John Harper (actor)

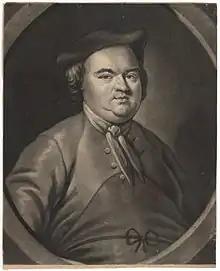
John Harper, 1739 engraving by Andrew Miller. He is in character as Jobson, the Cobbler in "The Devil to Pay, or the Wives Metamorphosed" by Charles Coffey, in which he supported Kitty Clive as Nell.

Harper originally performed at Bartholomew Fair and Southwark Fair; a performance for his benefit at William Bullock's booth in Birdcage Alley, consisting of "The Jew of Venice", songs and dances, and the drunken man by Harper, was announced in "The Daily Courant" of 24 September 1719.